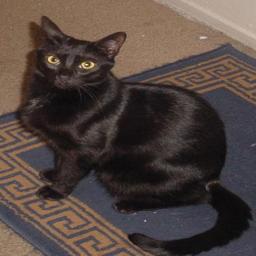
Animal: cats